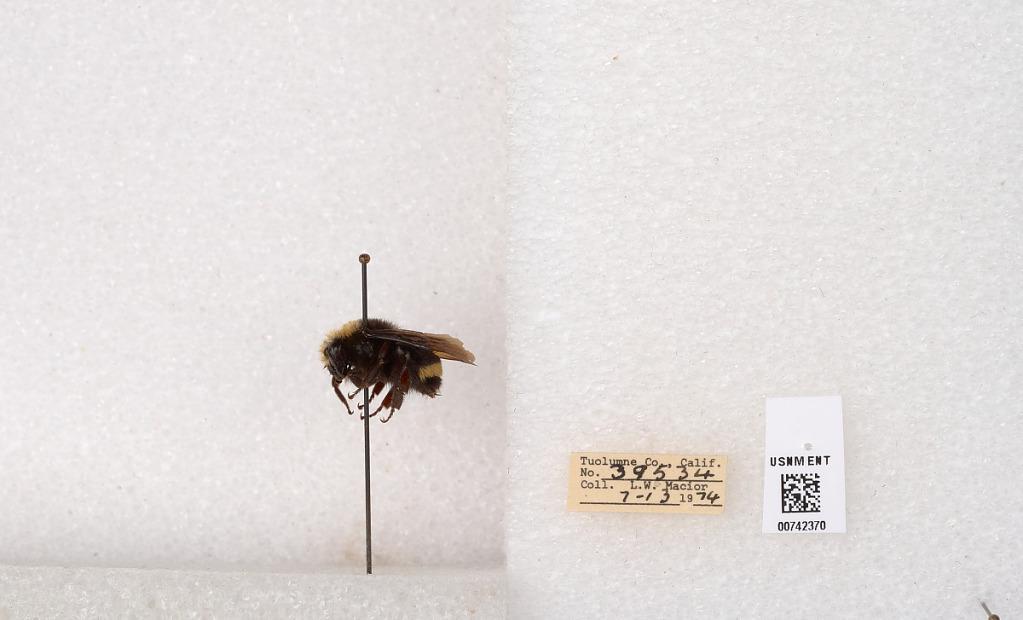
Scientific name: Bombus (Pyrobombus) vosnesenskii Radoszkowski
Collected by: L. Macior
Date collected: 1974-7-13
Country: United States
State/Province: California
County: Tuolumne
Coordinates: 38.0276, -119.955